Katajanokka

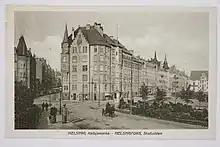
A postcard showing the corner between Luotsikatu, Satamakatu and Kruunuvuorenkatu around 1900.

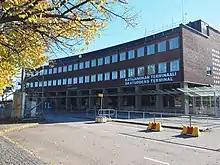
The Katajanokka Terminal.

The local community organisation of Katajanokka is called "Katajanokkaseura". The organization publishes an annual regional magazine, "Katajanokan kaiku" (Finnish for "The Echo of Katajanokka").